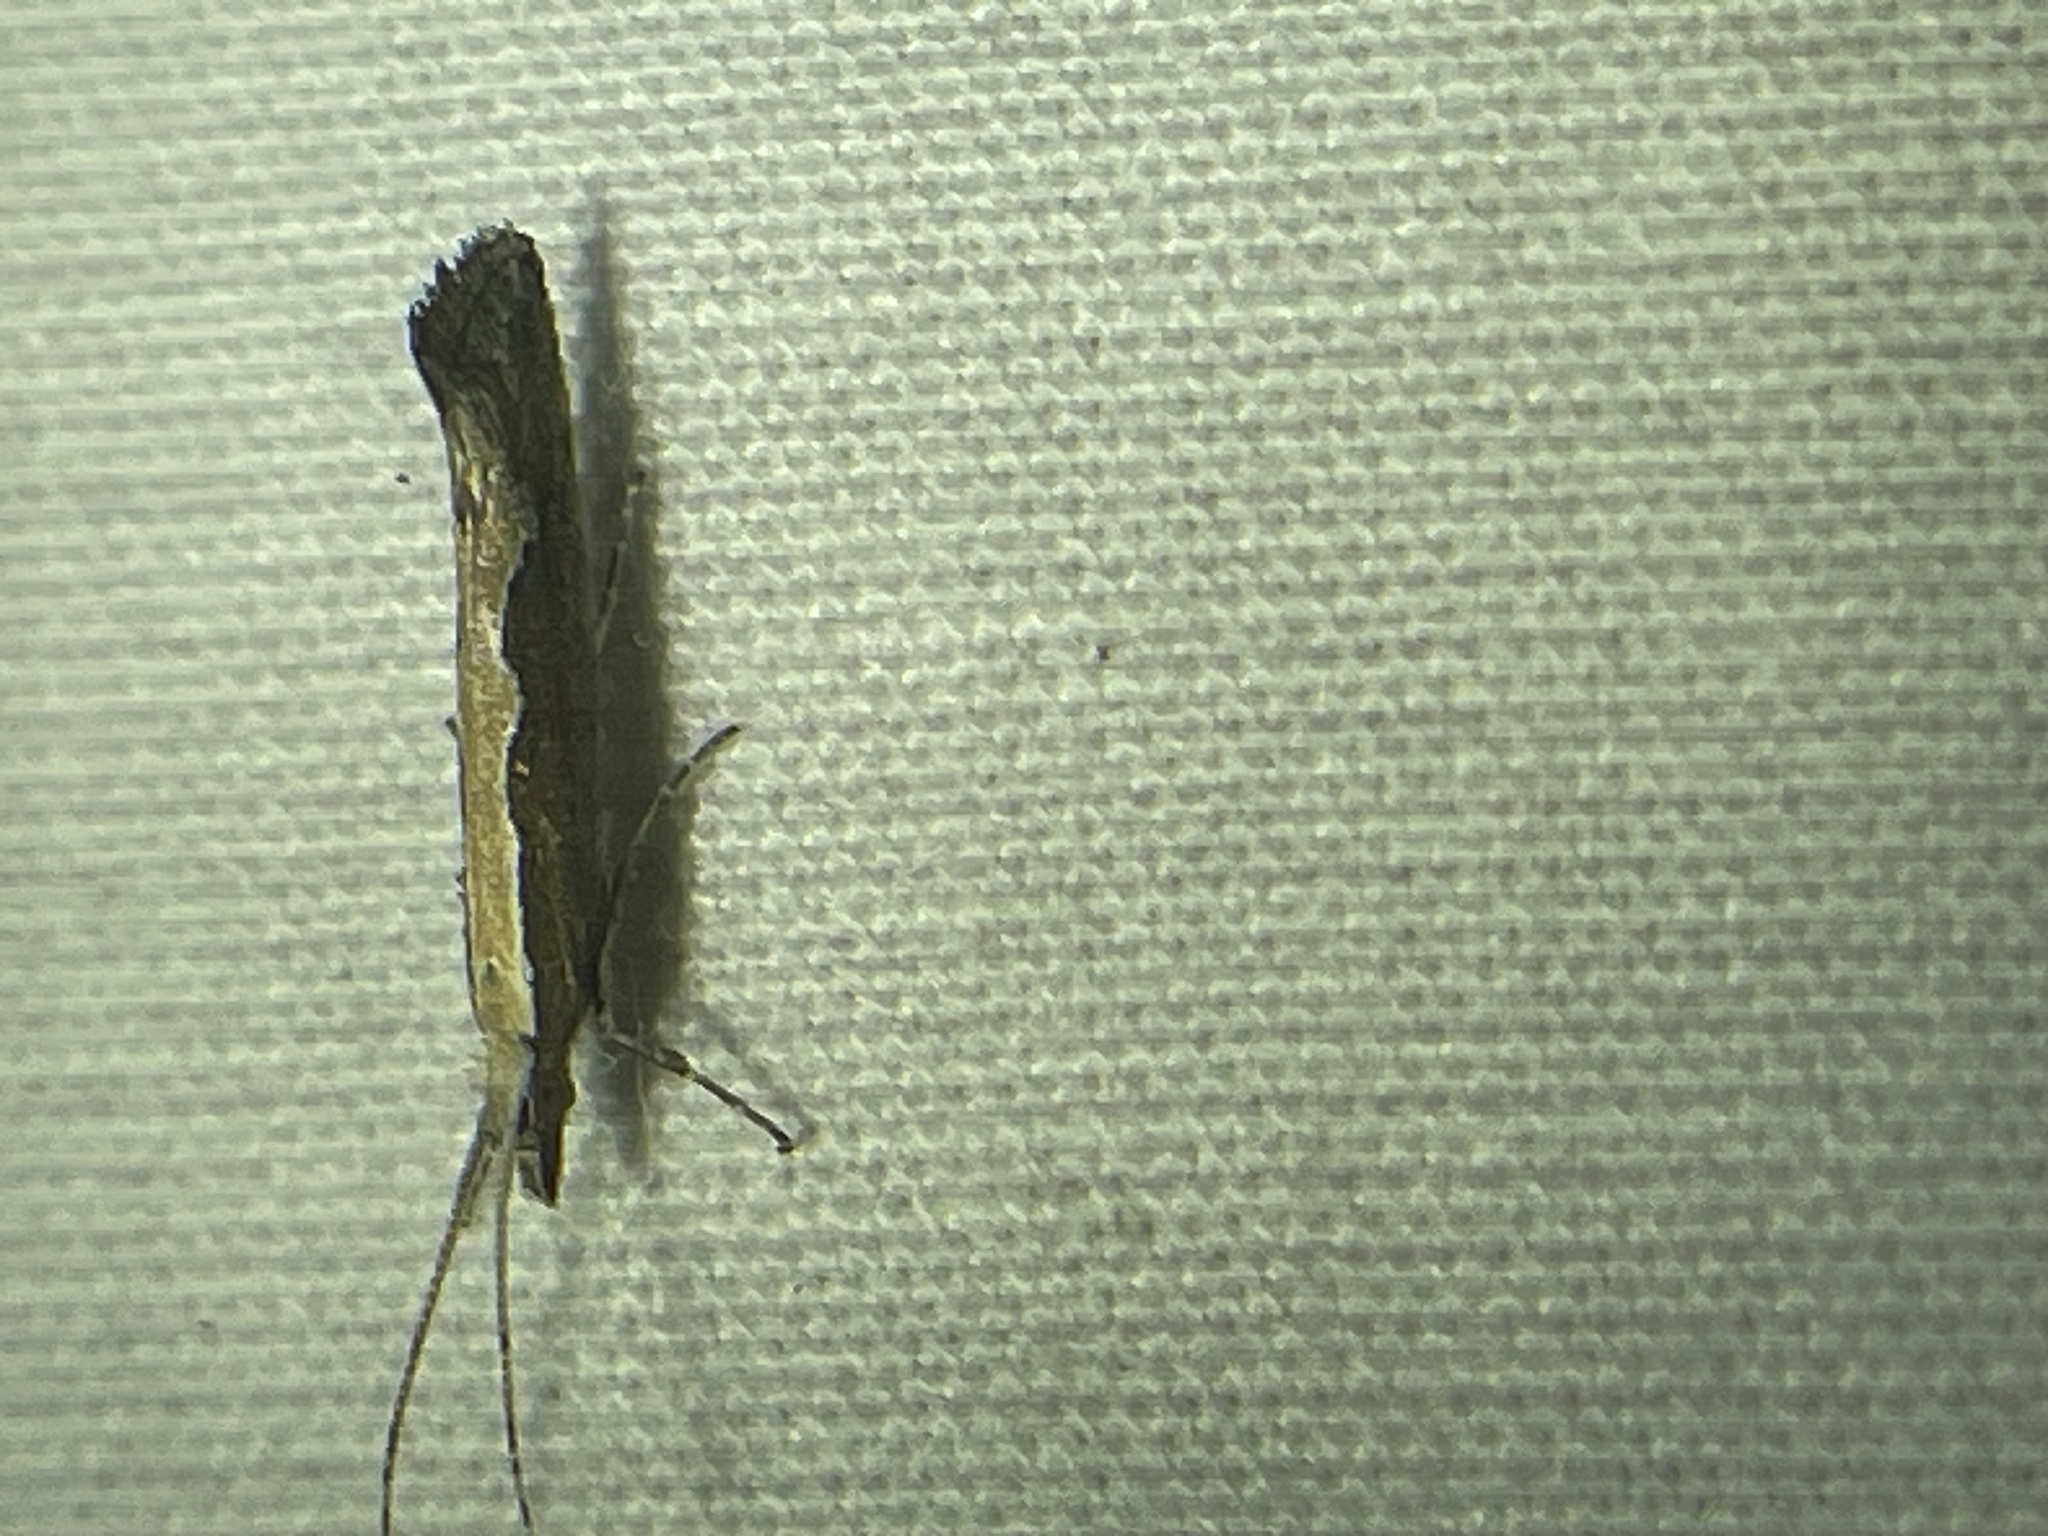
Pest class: diamondback_moth